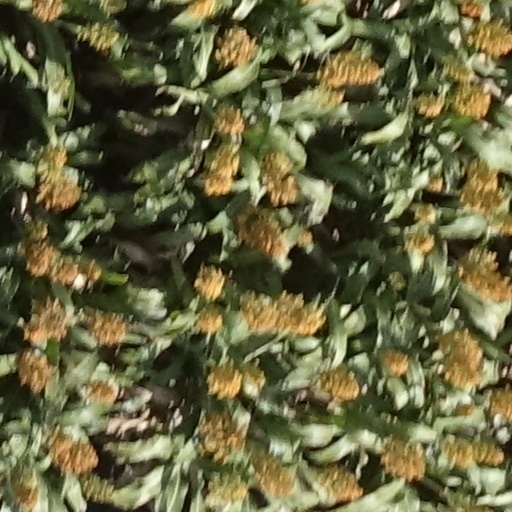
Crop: sorghum